Auberge d'Auvergne

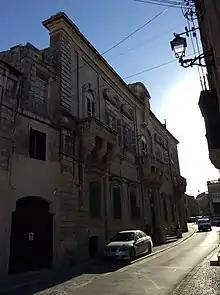
Palazzo Testaferrata, Balzan

On 30 April 1941, during World War II, the auberge and the adjacent Casa Caccia were hit by a German parachute mine, and they were severely damaged. The law courts subsequently moved to another location outside Valletta, in Balzan at Palazzo Testaferrata and at a seminary in Floriana, but in 1943 they returned to the part of the auberge which was still standing. They remained there until 1956, when the premises had to be vacated due to their dilapidated state. From 1956, the Magistrates' Court was situated at Casa Brunet at 107 Old Bakery Street.